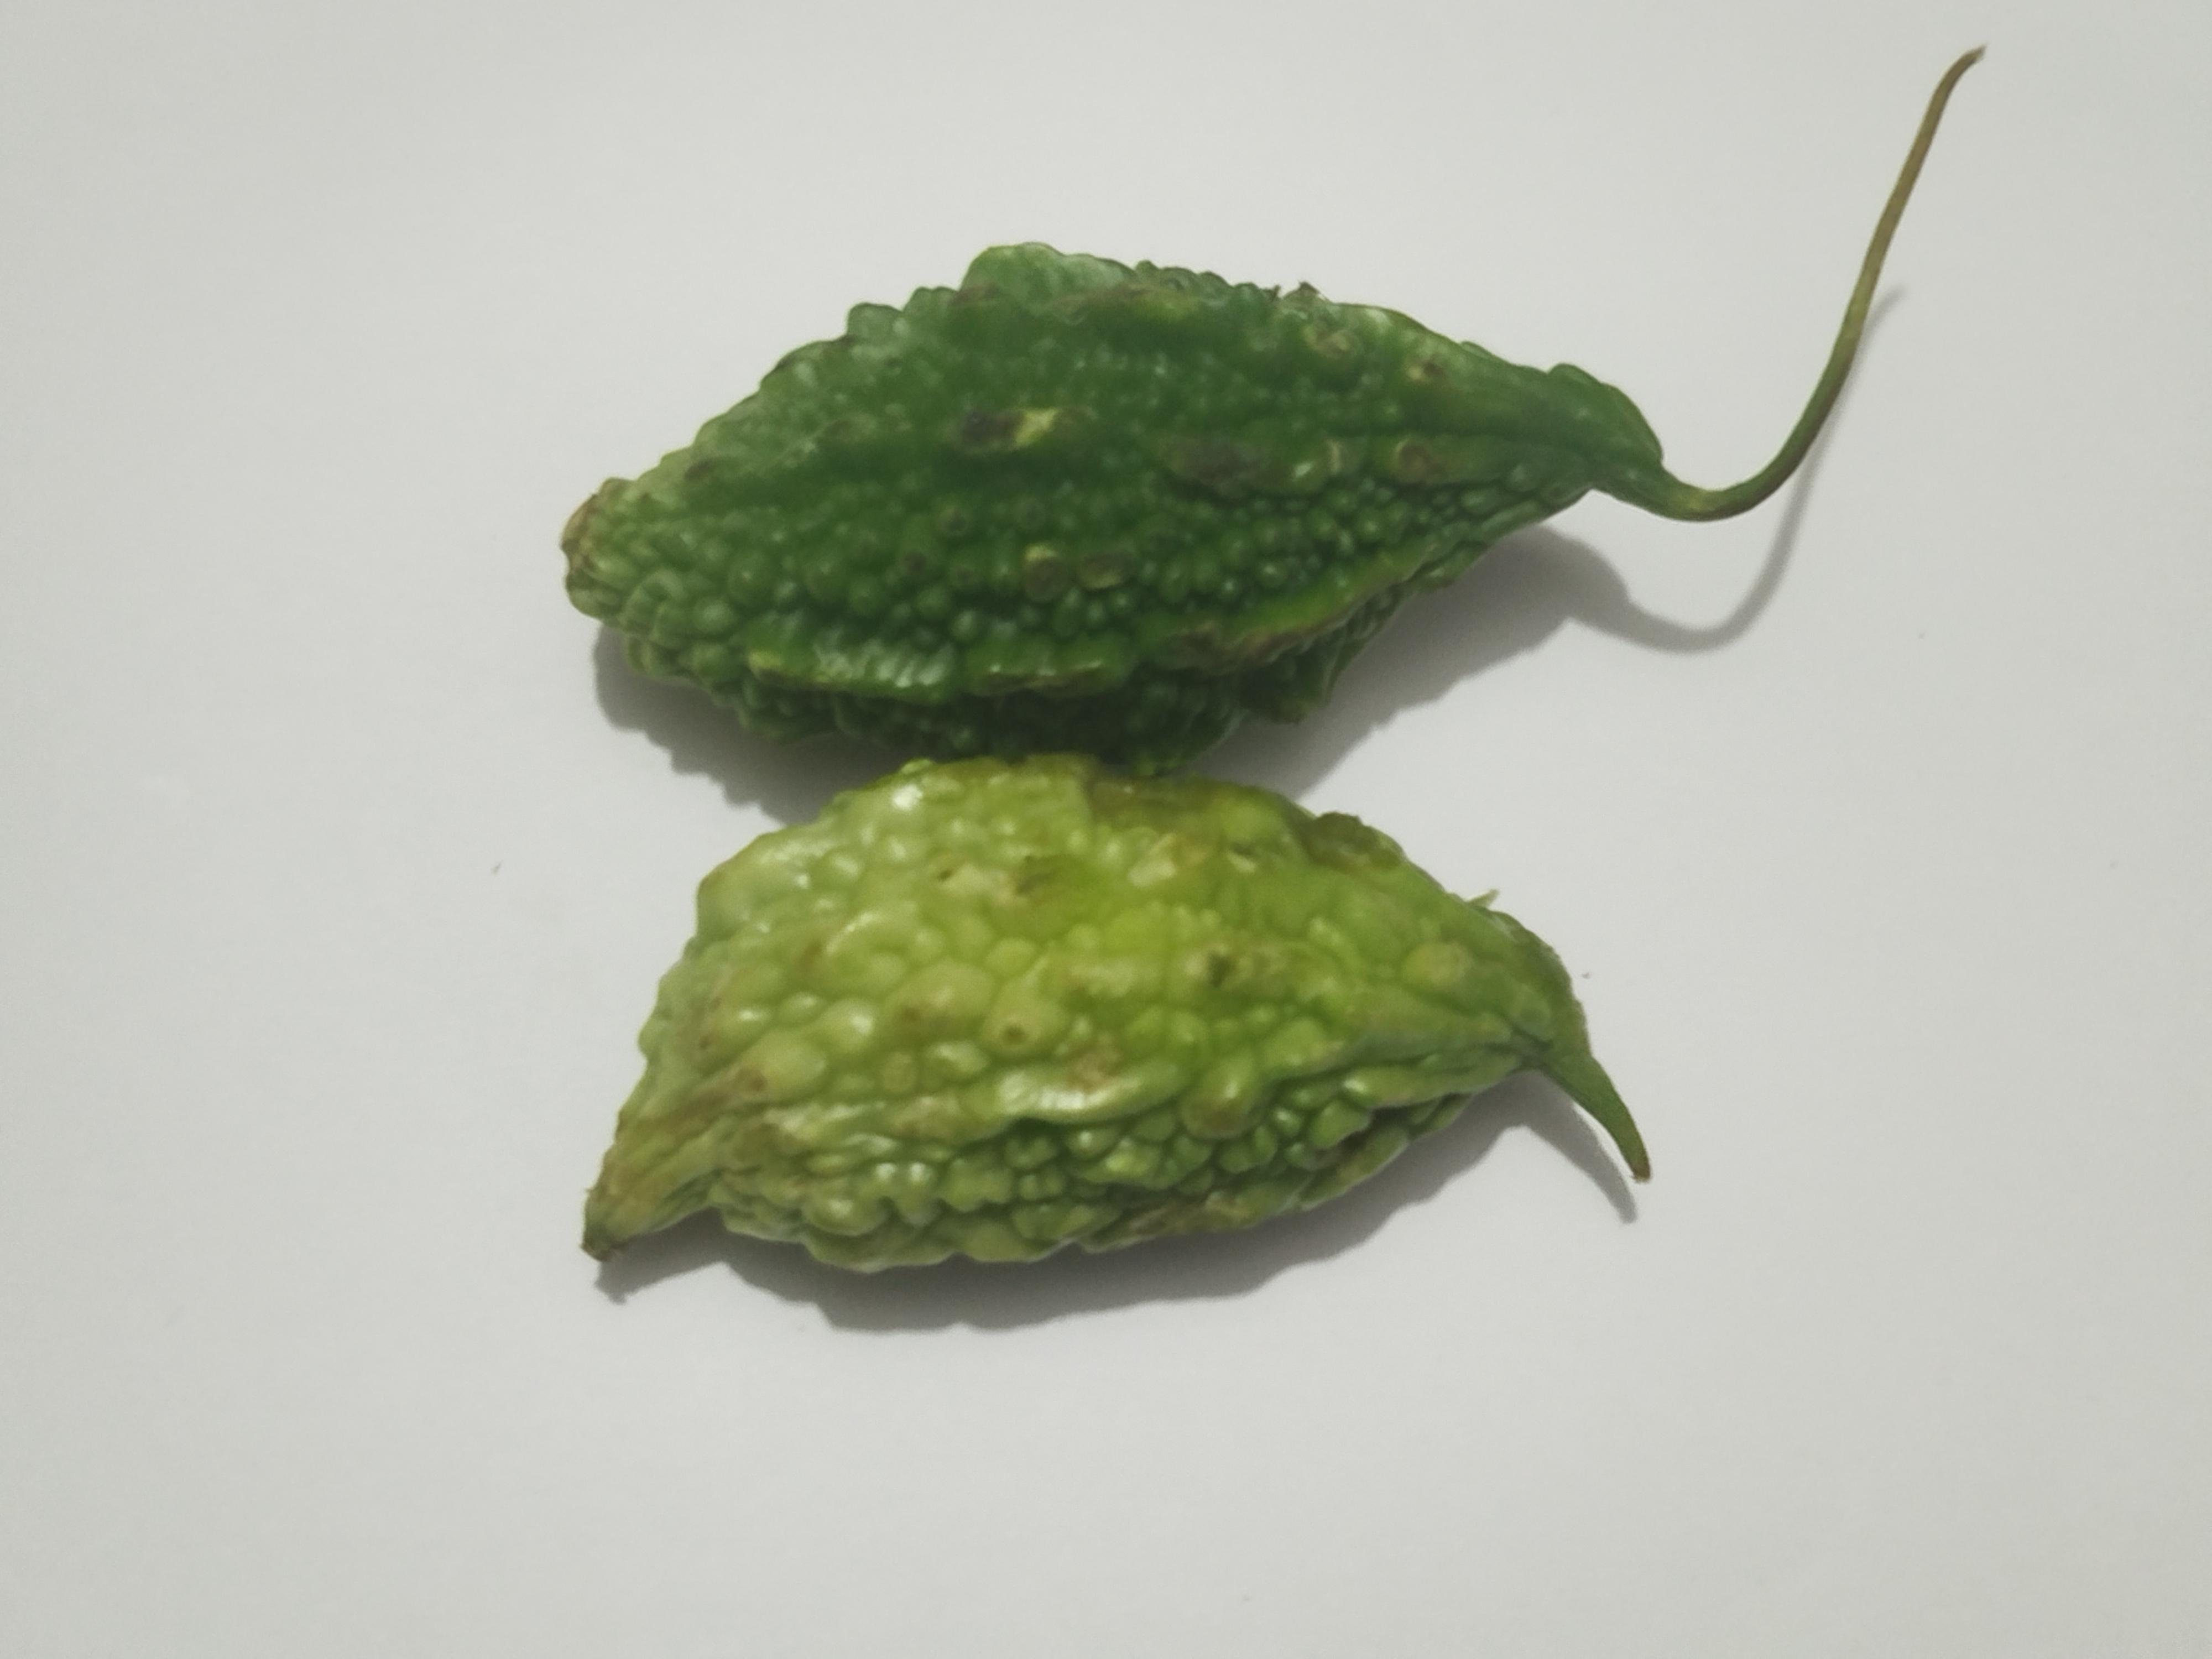
Label: Bitter melon